Aranjuez Immaculate Conception

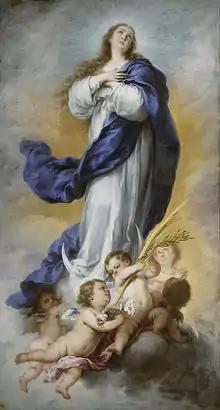
"Aranjuez Immaculate Conception" (c. 1675) by Bartolomé Esteban Murillo

The Aranjuez Immaculate Conception is a c.1675 oil on canvas painting by Bartolomé Esteban Murillo. It first appears in the written record in 1818, when it was in the royal chapel of San Antonio in the Palacio de Aranjuez in Madrid, after which it is named. It next appears in the queen's quarters in the same palace in 1827 and is now in the Prado Museum.